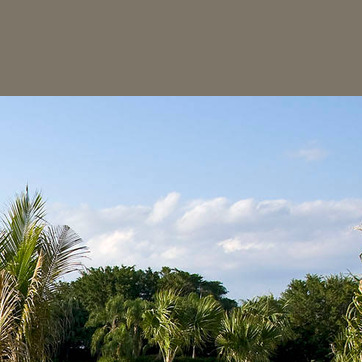
Material: sky